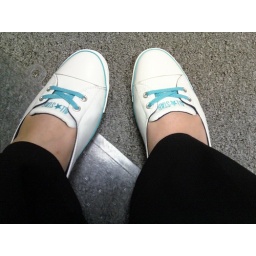
yayyy the shoes came in and the blue matches perfectly!